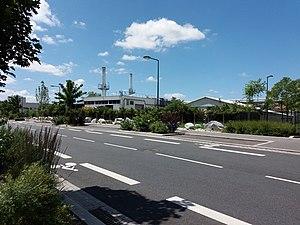
Usine.